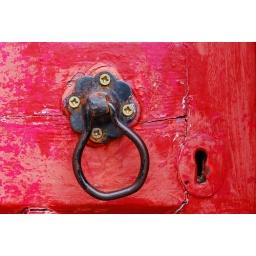
An old door knocker on a nice red door in Pembrokeshire